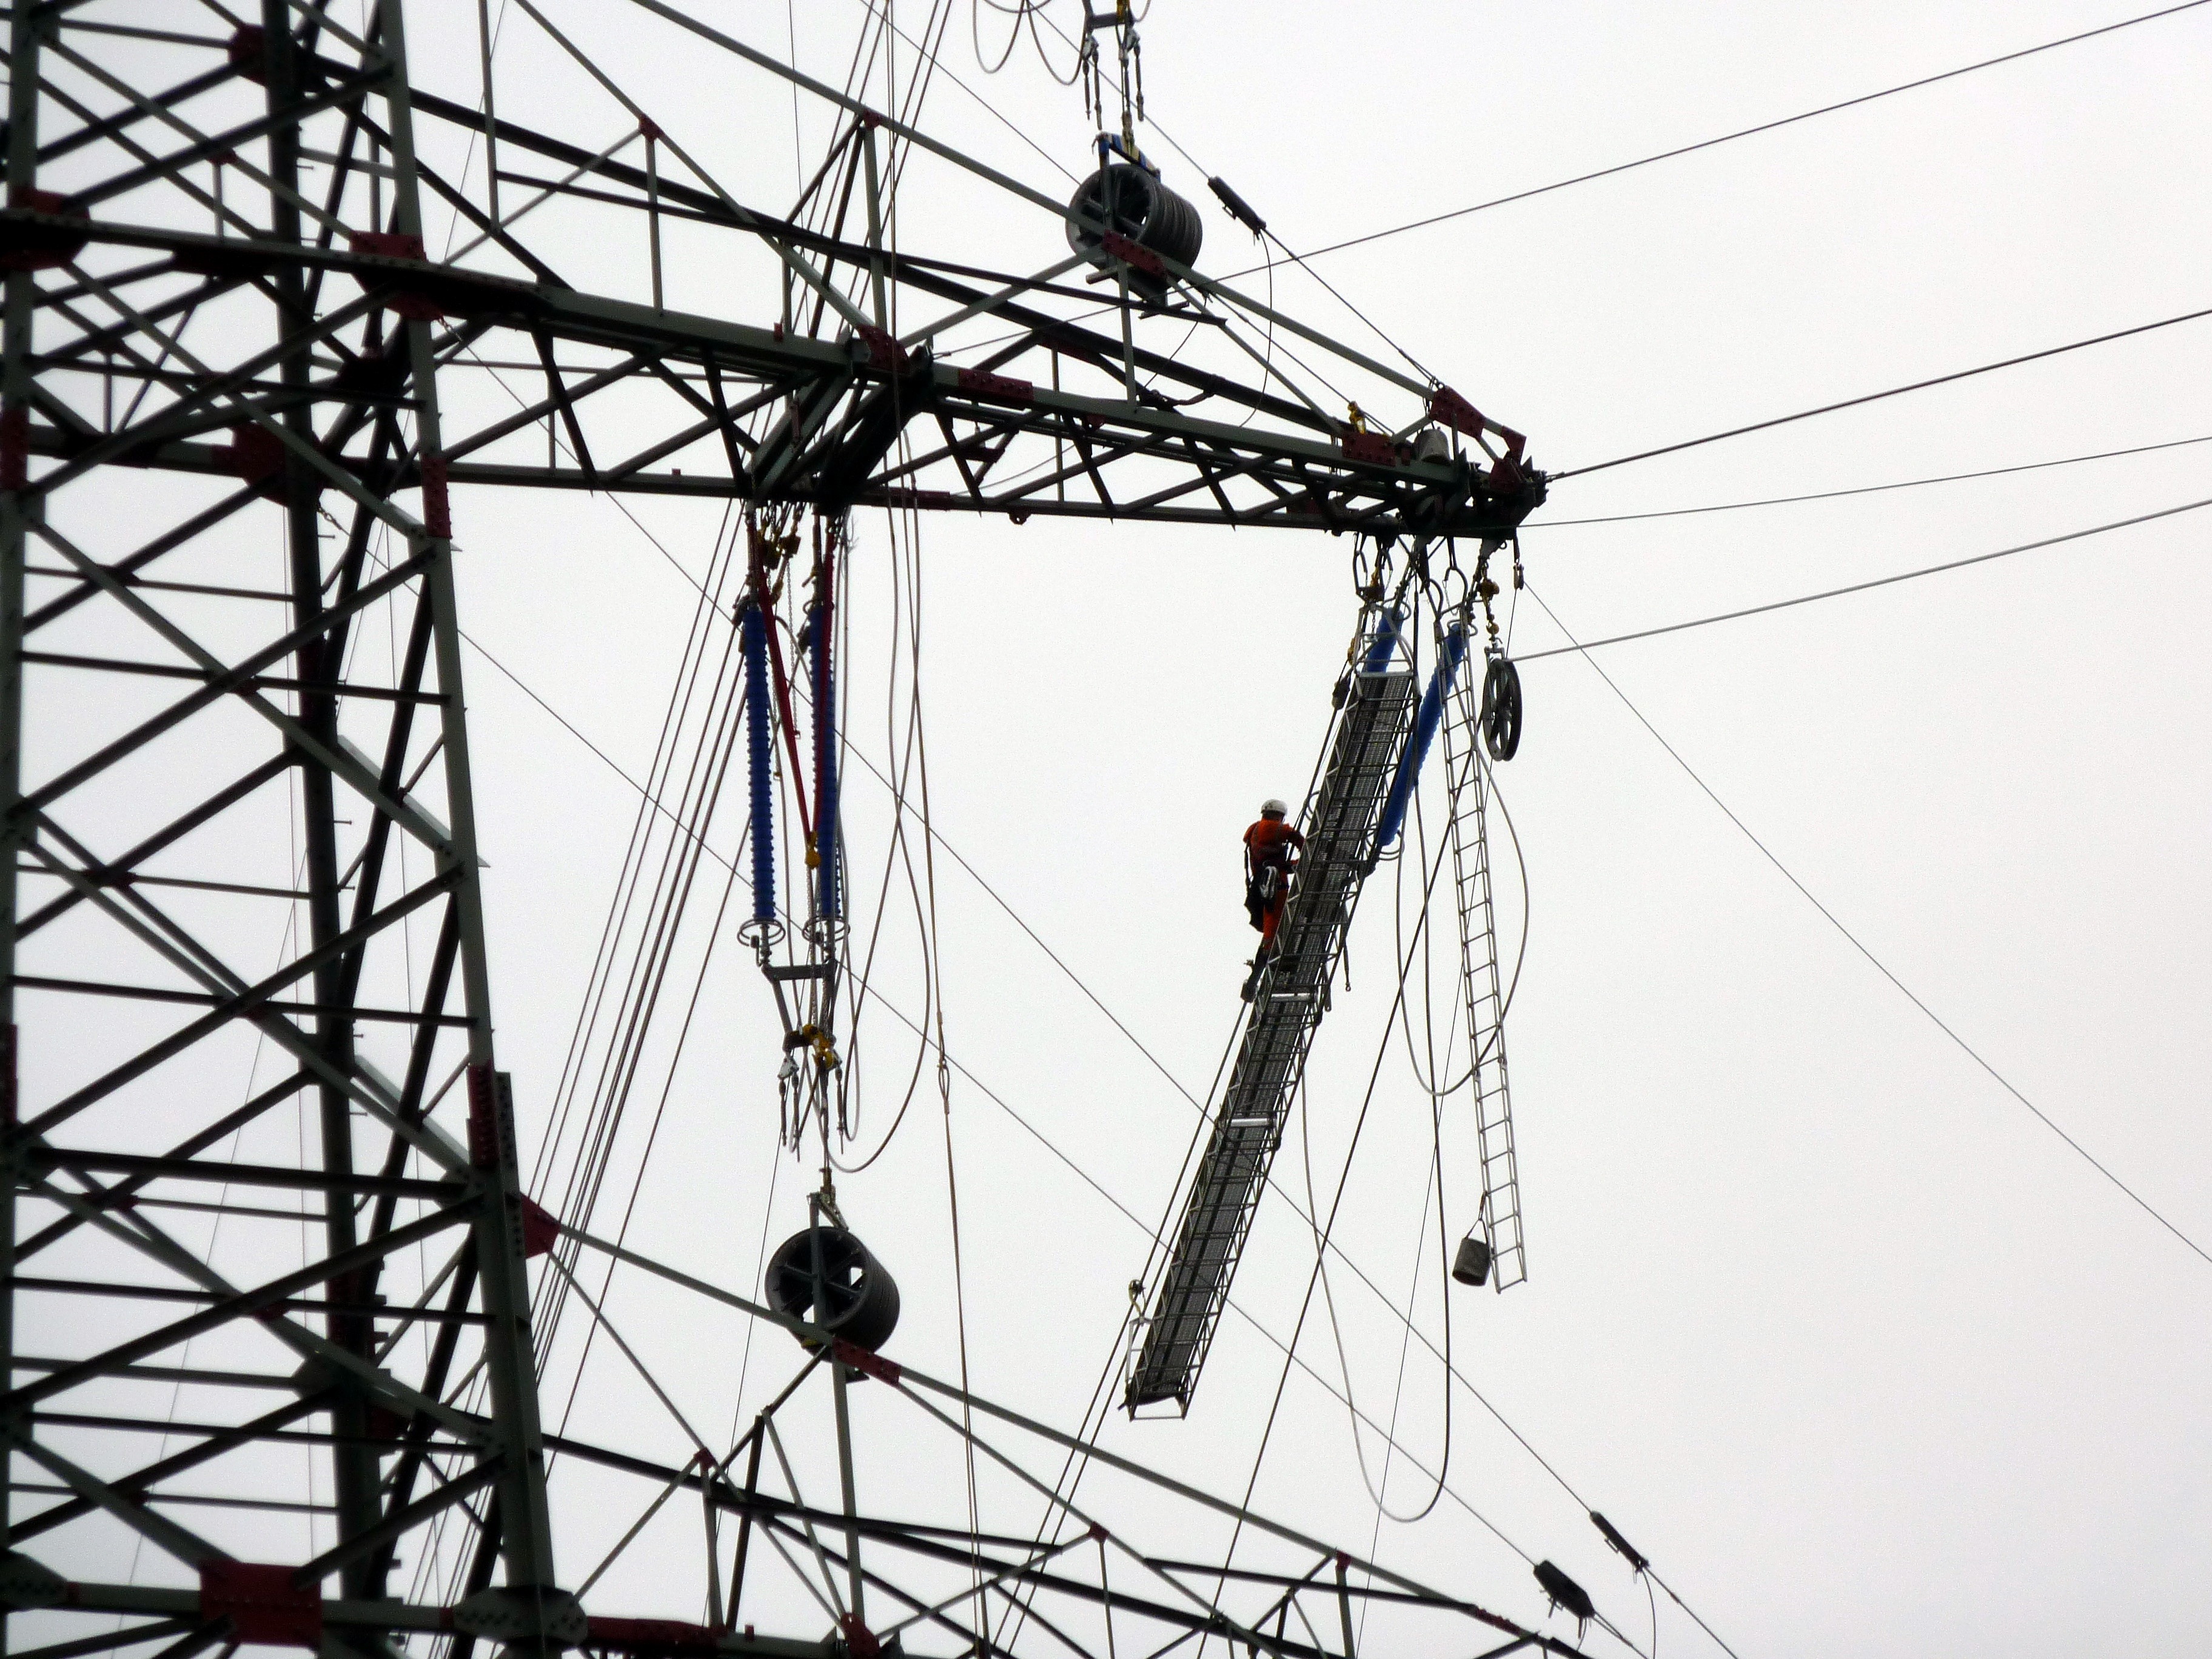
work, technology, line, tower, power line, mast, electricity, energy, high voltage, current, pylon, scaffolding, upper lines, strommast, power supply, catenary, transmission tower, reinforce, current work, current conducting, outdoor structure, electrical supply, electronics accessory, overhead power line